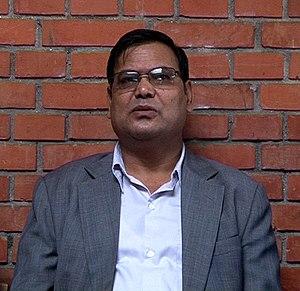
Krishna Bahadur Mahara, né le 29 juin 1958 à Libang, dans le district de Rolpa est un homme politique népalais. Il est l'un des sept membres du comité central du Parti communiste du Népal.